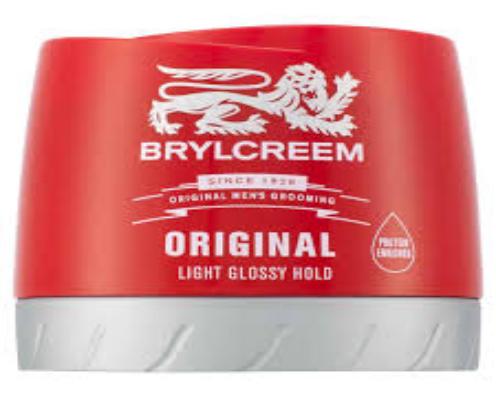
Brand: Brylcreem
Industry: Necessities